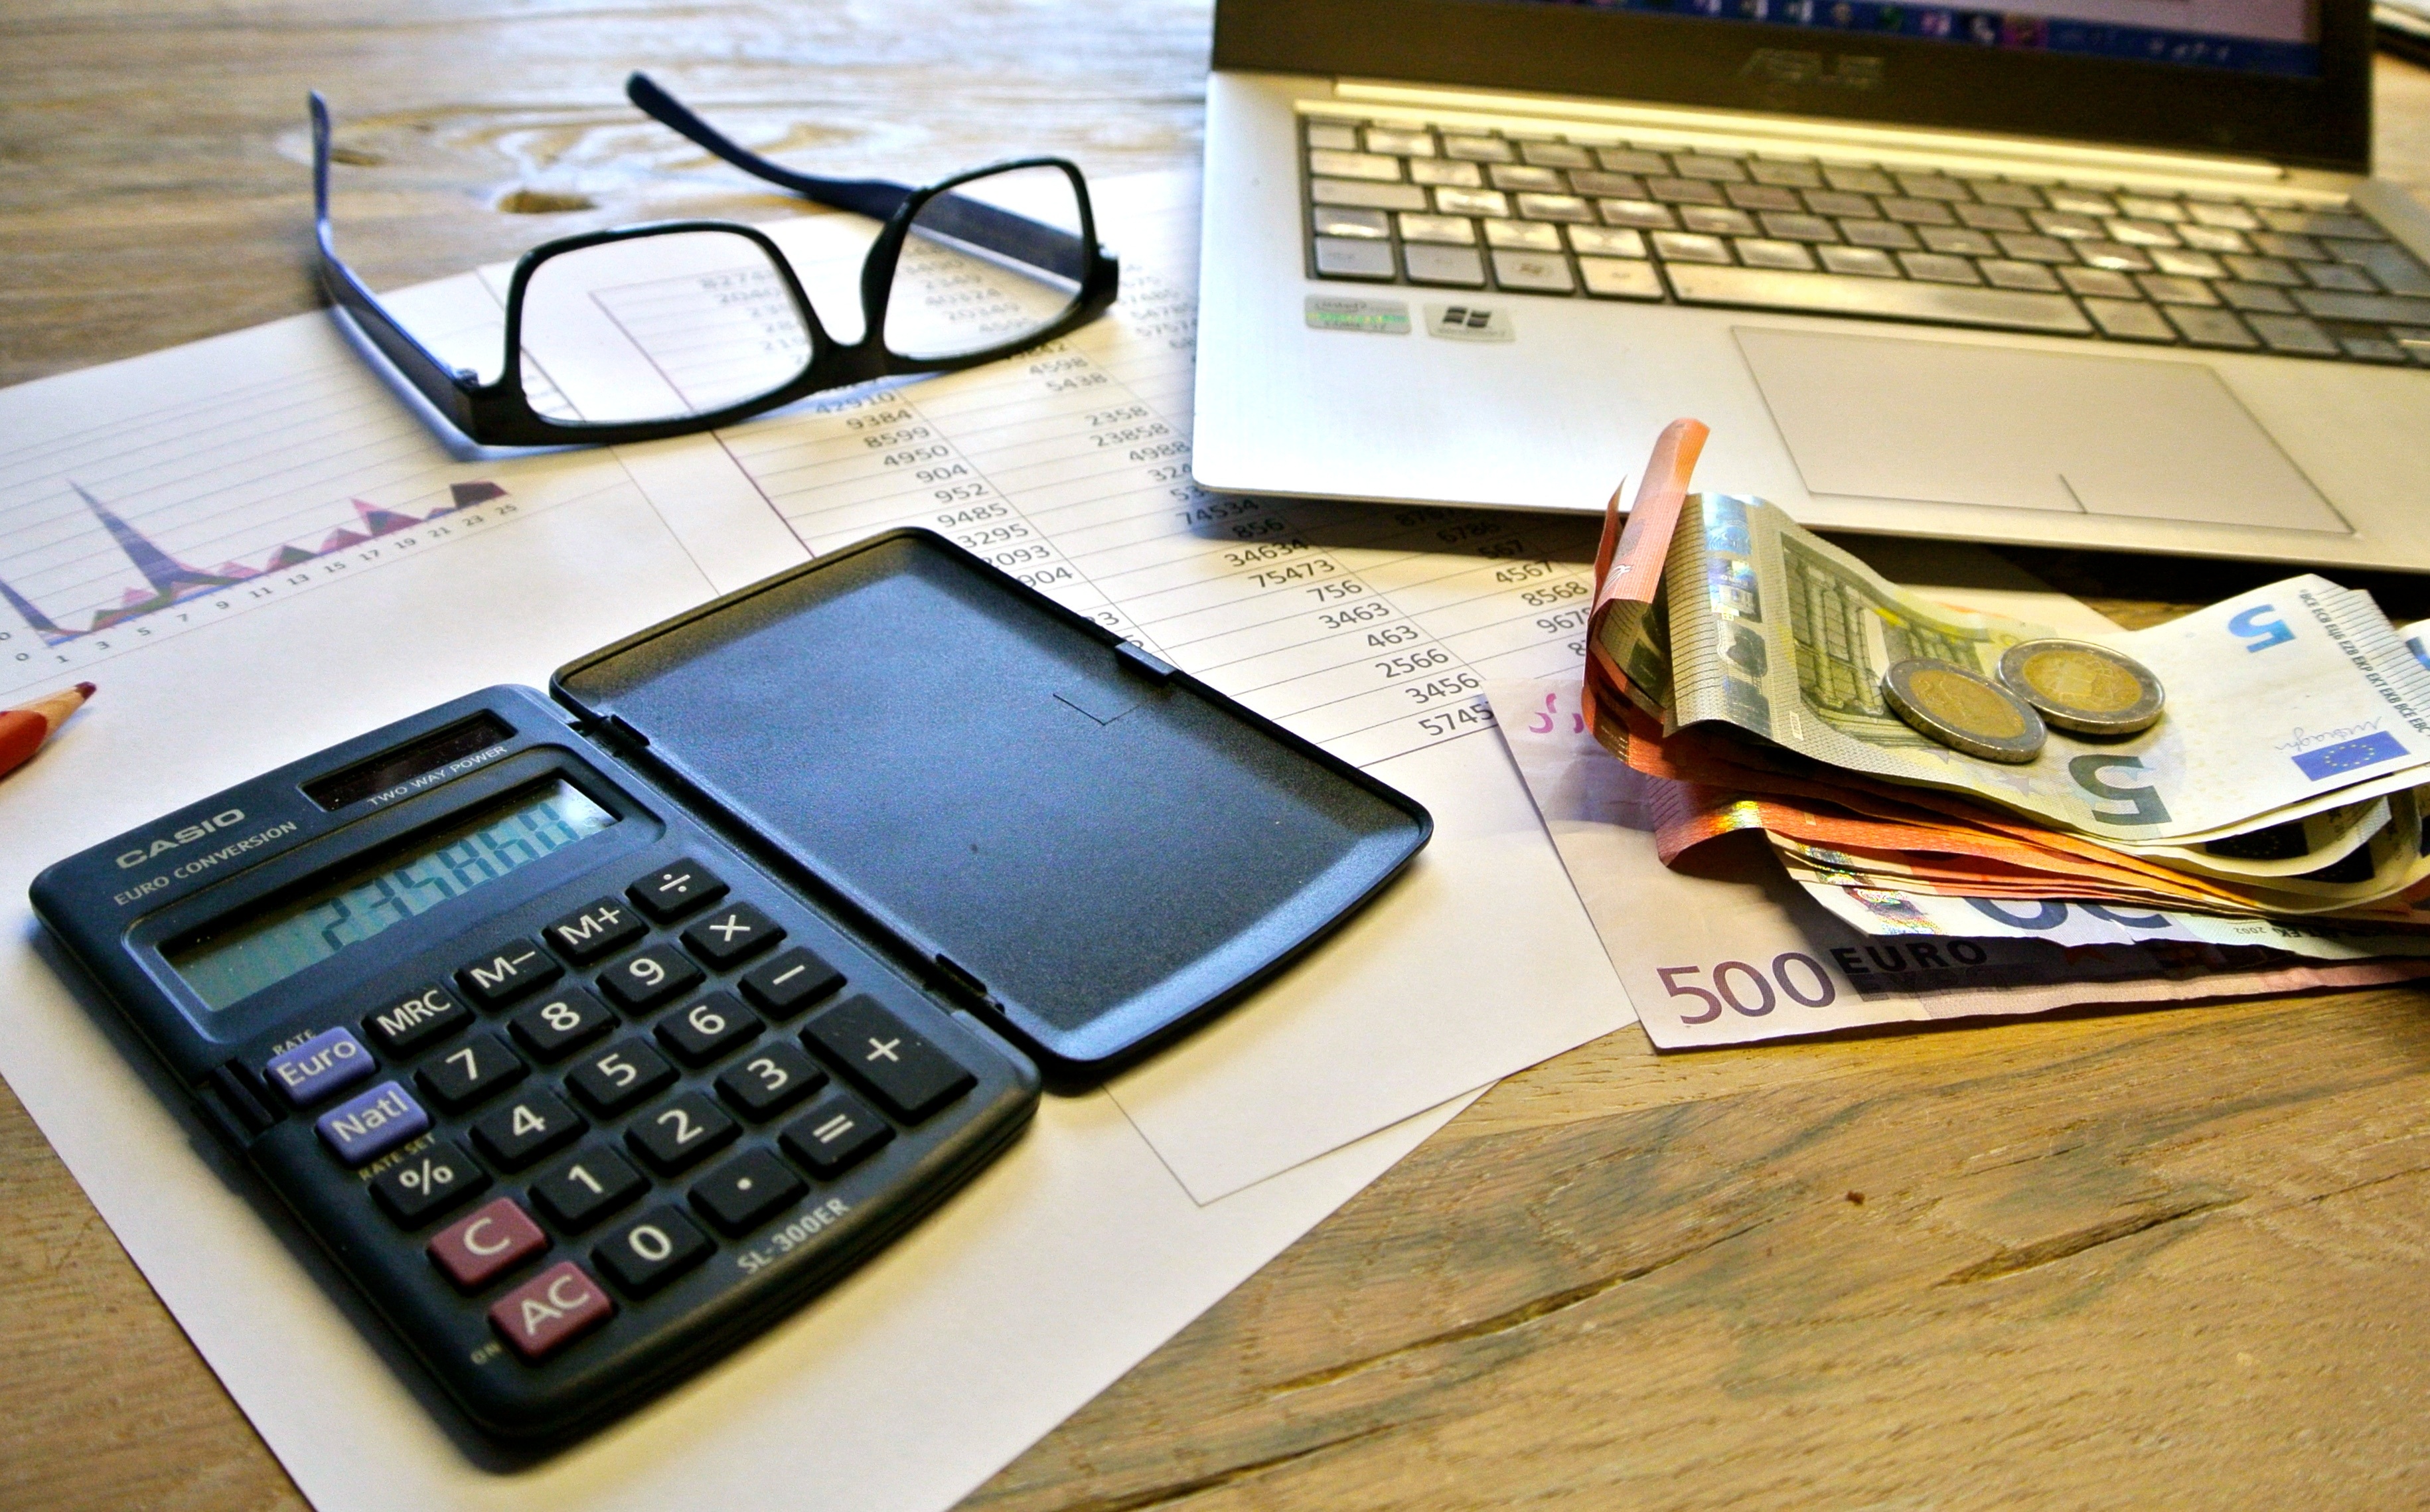
work, technology, gadget, lifestyle, mobile phone, brand, currency, mathematics, economy, calculator, count, taxes, businessmen, economical, pay, dollar bill, calculate, tax return, speculate, invoices, personal computer hardware, office equipment, quandary, figure out